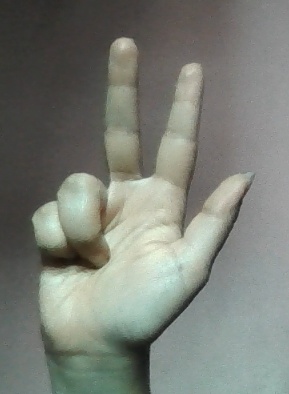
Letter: al